Mid-ocean escort force

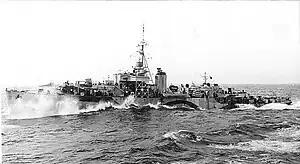
River-class frigate HMS "Swale" of Escort Group B-5

Flower-class corvettes , and "Mignonette" joined the group; and the low-endurance destroyers "Leamington" and "Veteran" were replaced by long-range V and W-class escorts and . Convoys SC 81, ON 97, SC 86, ON 107, HX 198, ON 118, HX 203, ON 128, HX 208, ON 138, HX 213, ON 148, HX 219 and ON 159 were escorted without loss. Convoy SC 118 lost eight ships. Convoys ON 170, SC 123 and ONS 4 were escorted without loss.